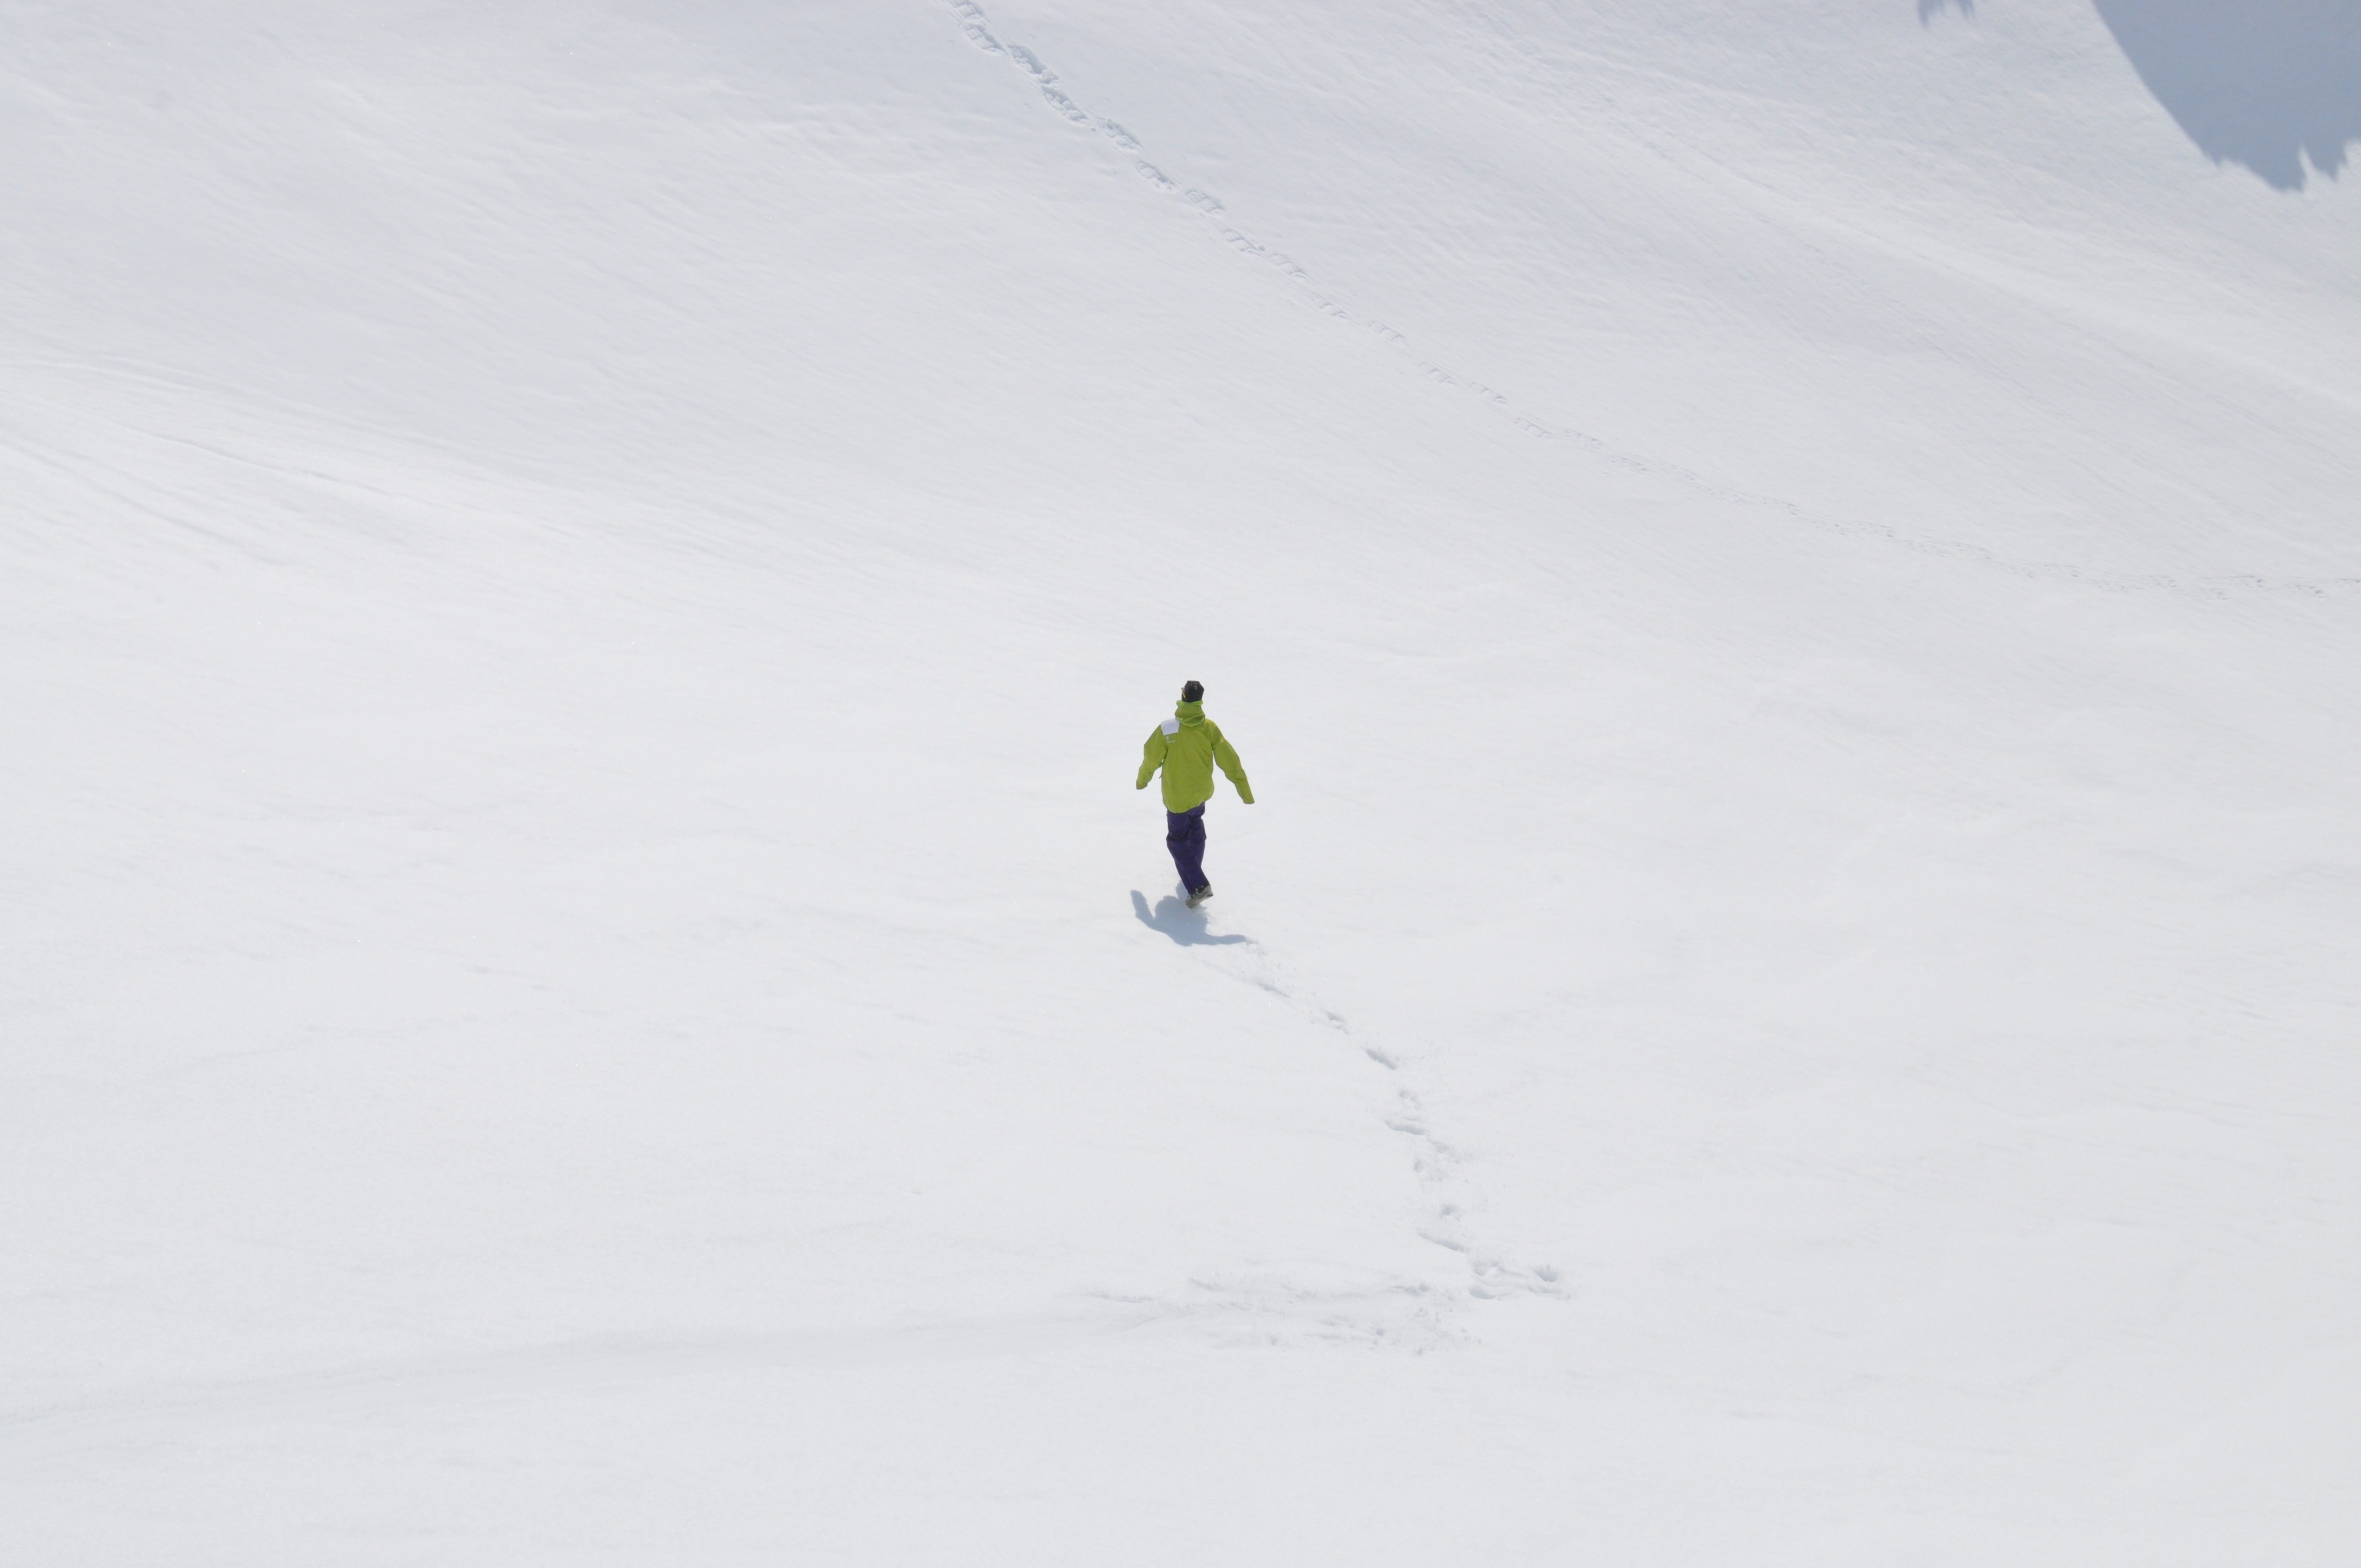
nature, snow, cold, winter, hiking, white, ice, frozen, snowboard, extreme sport, skiing, sports equipment, winter sport, sports, mountains, downhill, ski, piste, winter mood, ski touring, nordic skiing, ski mountaineering, ski equipment, alpine skiing, geological phenomenon, telemark skiing, freestyle skiing, ski cross